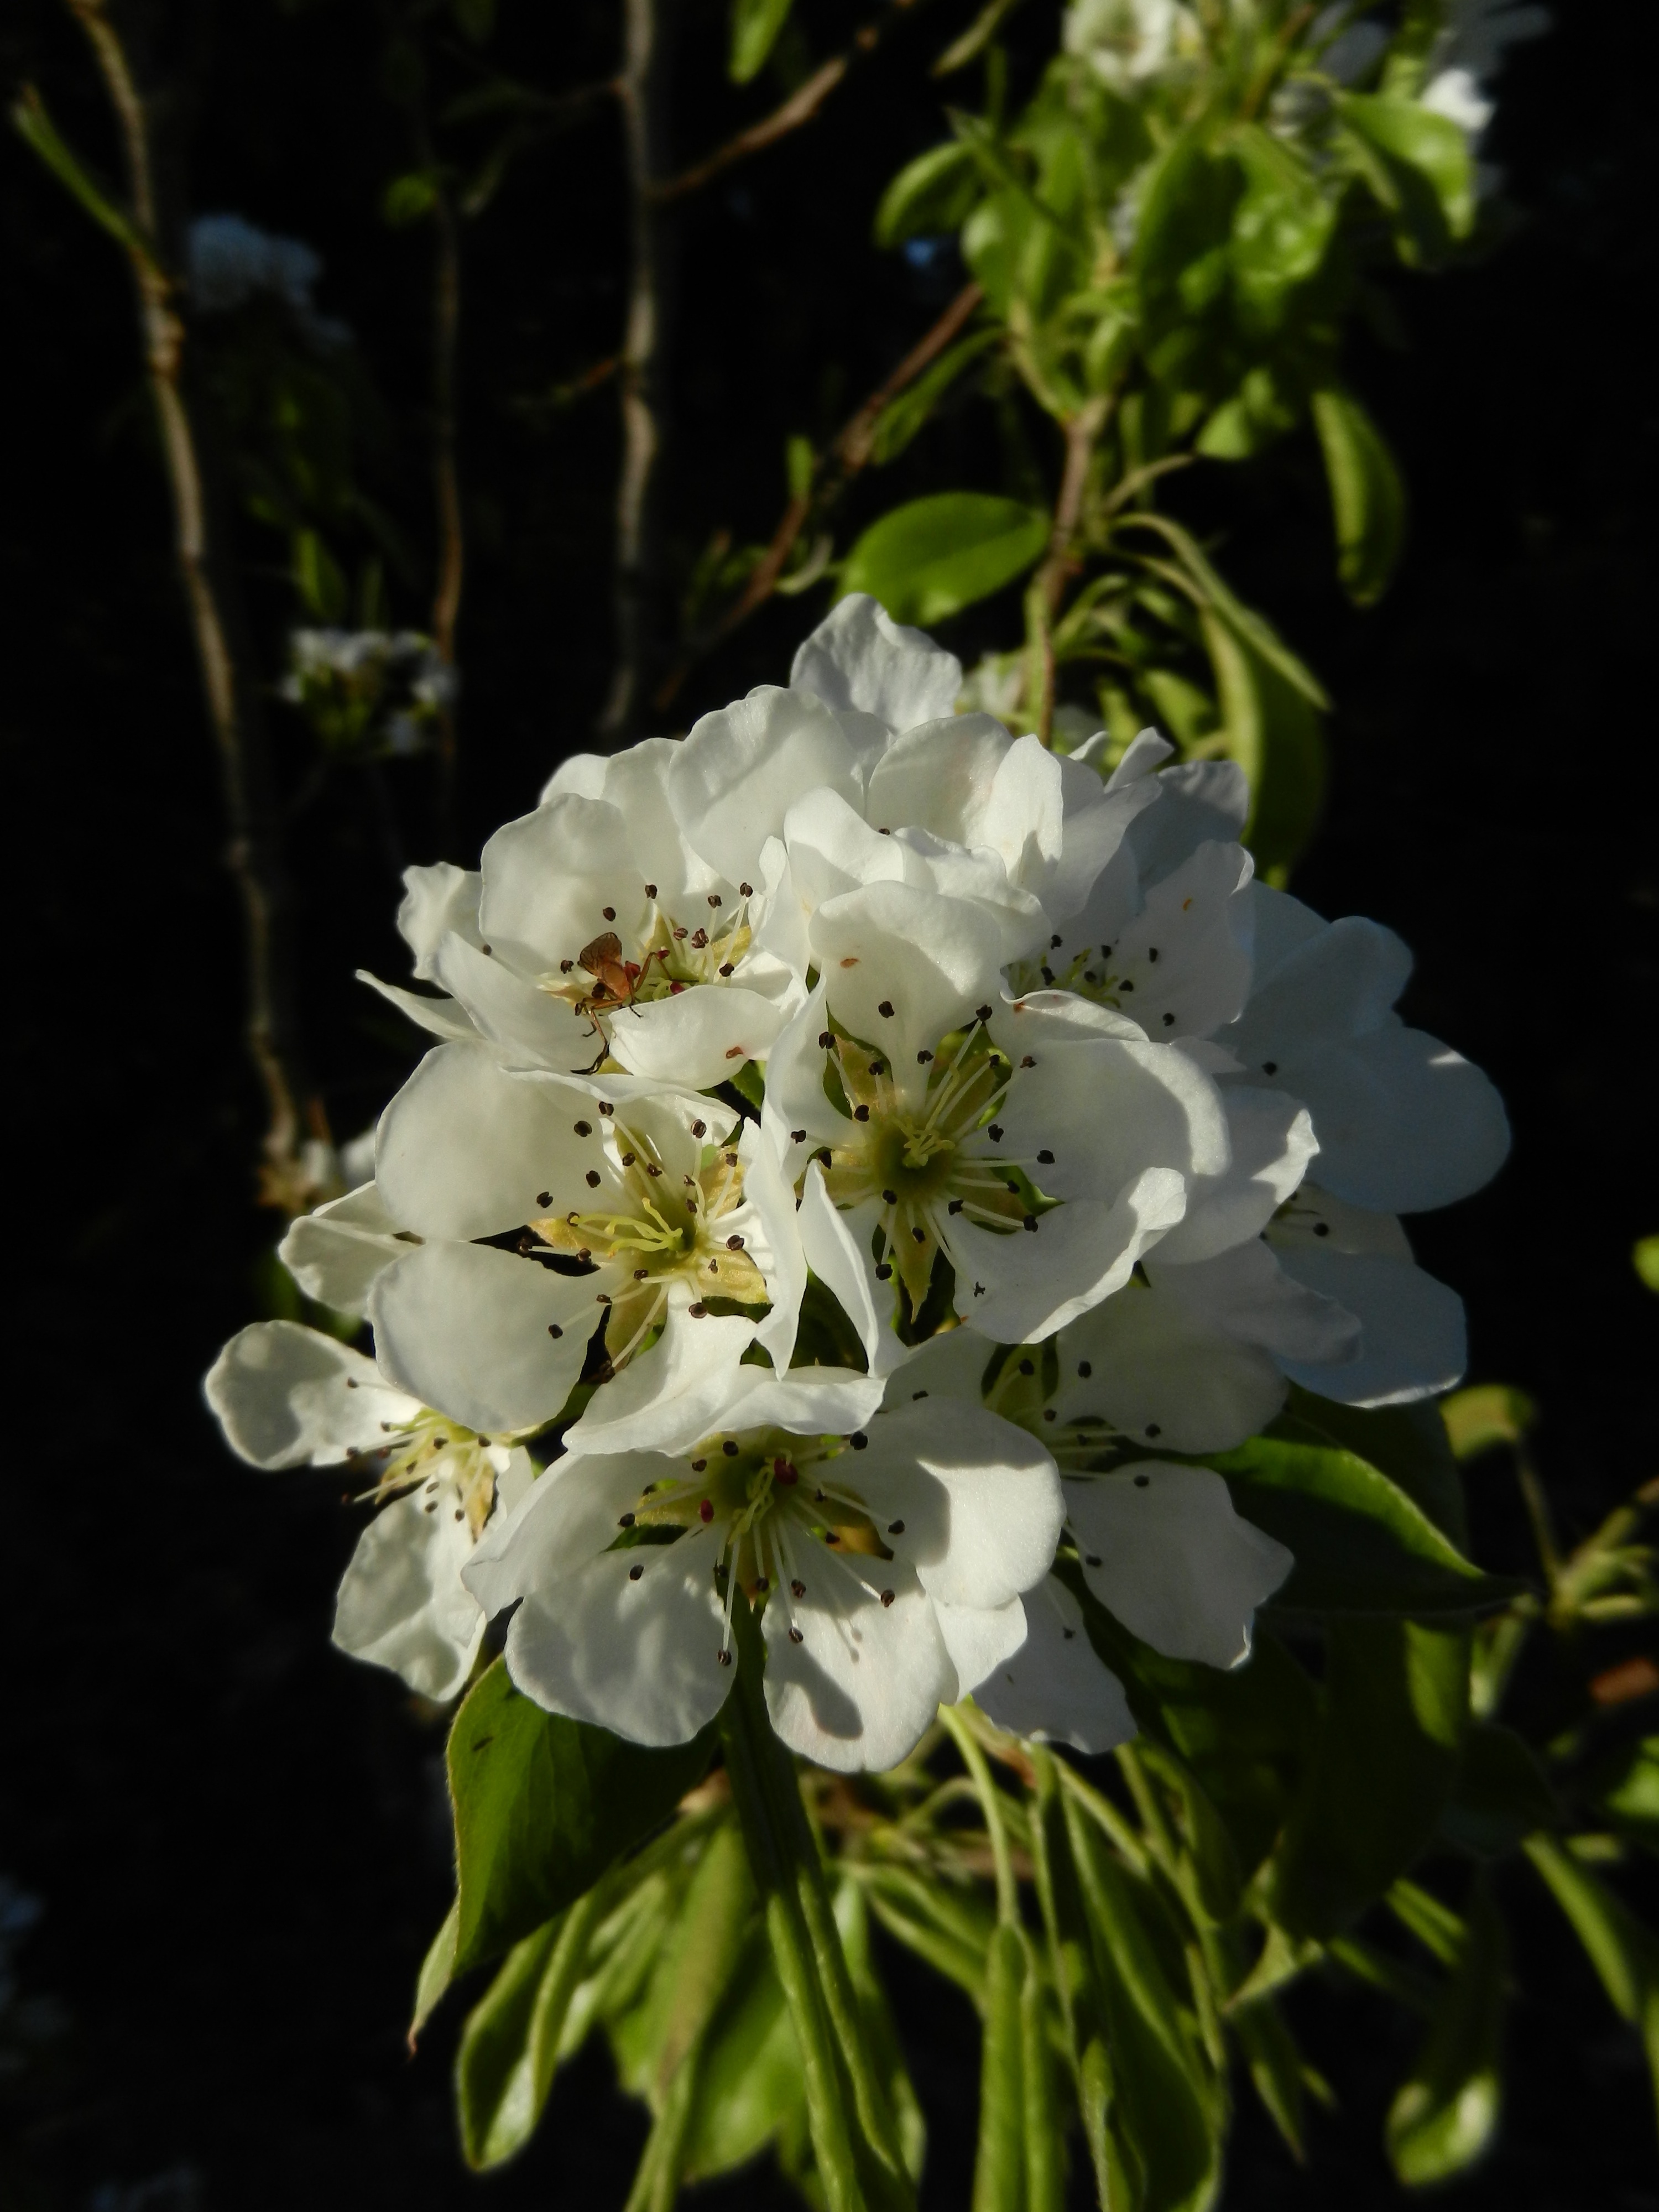
tree, nature, outdoor, branch, blossom, plant, white, flower, floral, natural, botany, blooming, garden, flora, cherry blossom, wildflower, gardening, shrub, rhododendron, april, delicate, bud, macro photography, flowering plant, woody plant, land plant